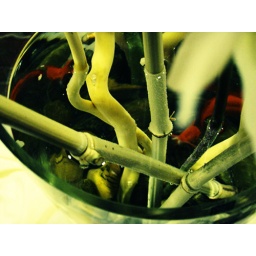
the fish in the flower arrangement